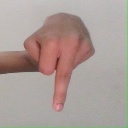
अक्षर: प